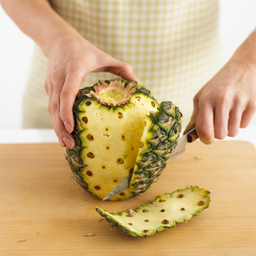
Label: generalcompost